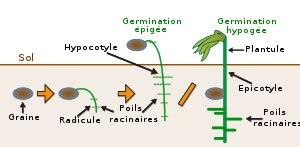
En écologie, zoologie et botanique, pour mieux les décrire, les milieux de vie sont parfois catégorisés en strates horizontales ; les espèces épigées y sont celles qui vivent sous la strate herbacée, en surface du sol ou d'un substrat naturel.
La germination hypogée, dite aussi germination cryptocotylaire est un mode de germination des spermatophytes dans lequel les cotylédons restent emprisonnés dans la graine, dans le sol, alors que dans la germination épigée, ils se dégagent de la graine et émergent au-dessus du sol.
La germination épigée, dite aussi germination phanérocotylaire est un terme de botanique qui désigne un mode de germination des spermatophytes dans lequel les cotylédons se dégagent de la graine et émergent au-dessus du sol alors que dans la germination hypogée, ils restent emprisonnés dans la graine, dans le sol.
Une plantule ou jeune pousse est une jeune plante sporophyte ne comportant que quelques feuilles. Issue de l'embryon d'une graine, son développement commence avec la germination de la graine.
La germination est le début de développement d'un nouvel individu, d'une nouvelle plante, à partir d'une graine ou d'une spore. Elle désigne plus spécifiquement la reprise du développement et du métabolisme d'un embryon de spermatophyte, jusqu'à émergence de la radicule. Cette germination mettant fin à la vie latente est naturellement inhibée tant que la graine est dans le fruit, et souvent durant un certain temps ; des hormones végétales produites par la plante et accumulées dans le fruit et ou la graine inhibent la germination. Avec le déclin de cette substance, la germination peut commencer. La germination peut aussi être bloquée par des substances émises par les racines de la plante-mère ou d'autres plantes. Quand ces plantes meurent, les graines peuvent germer.